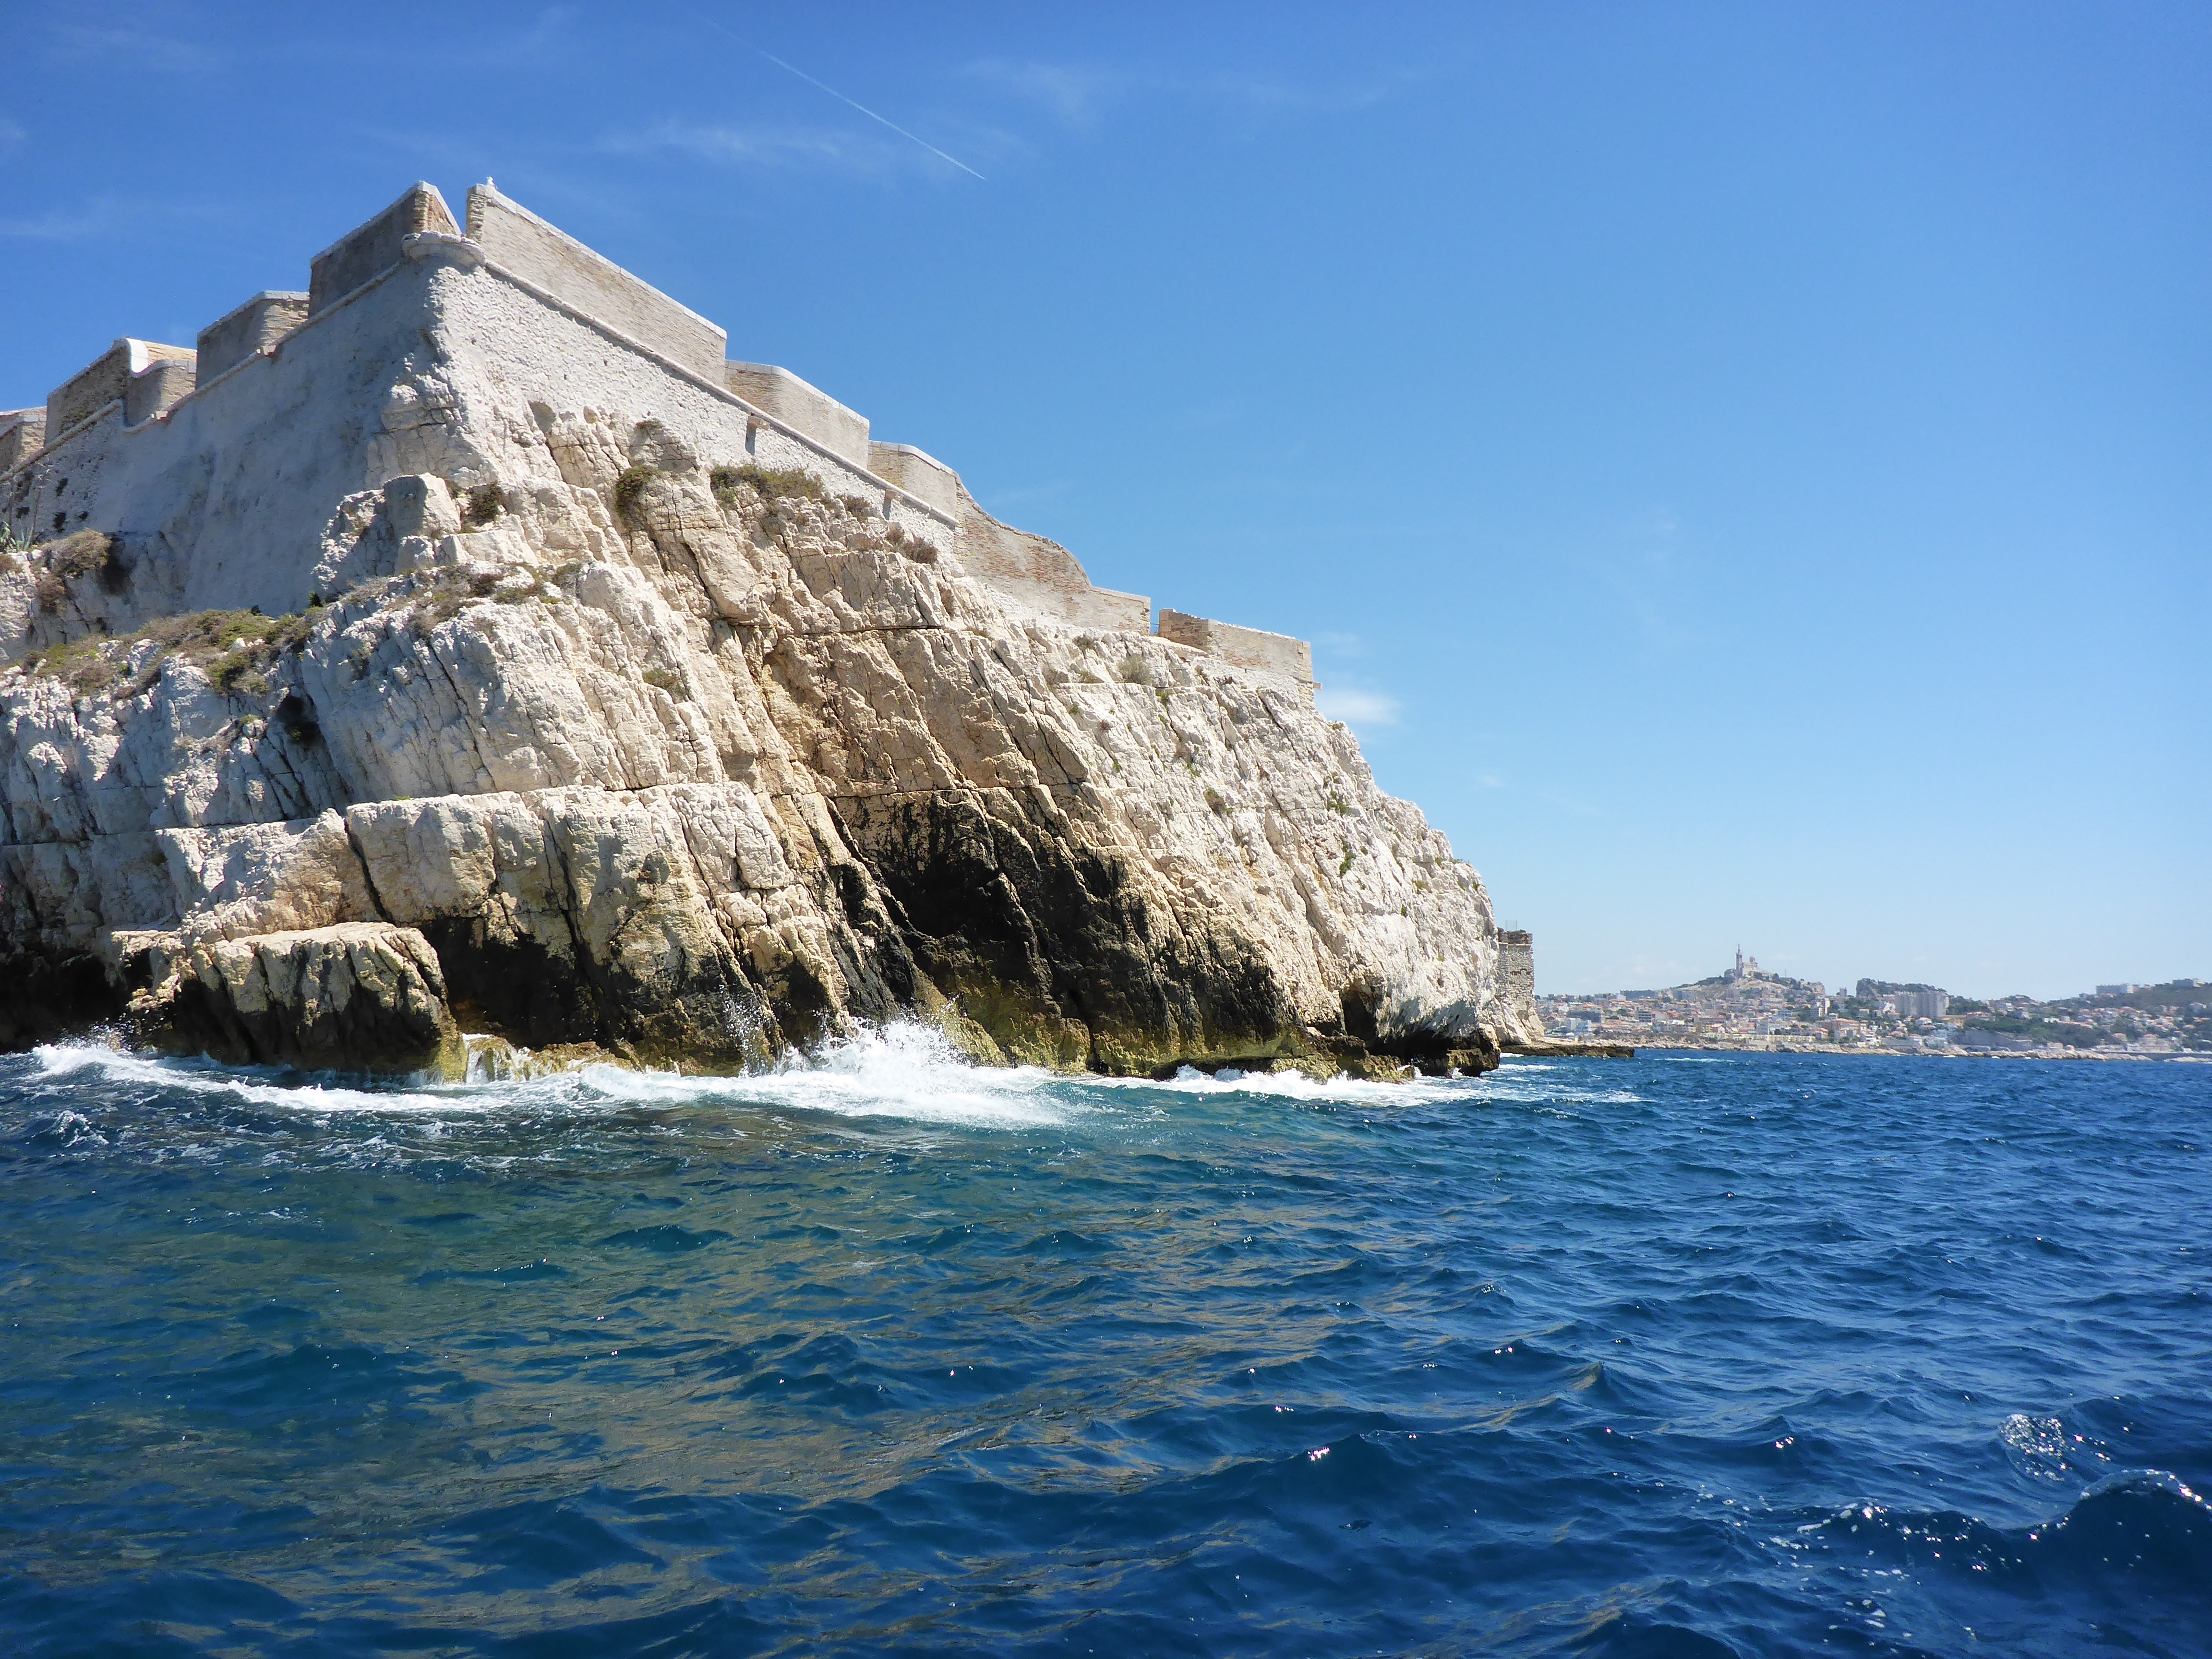
sea, coast, water, rock, ocean, shore, wave, cliff, france, europe, cove, mediterranean, seascape, holiday, bay, tourism, terrain, sailboat, marine, navigation, marseille, cape, islet, landform, wind wave, castle of yew